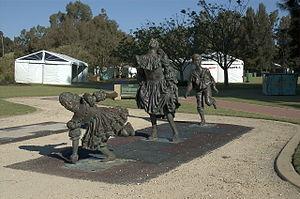
Marelle